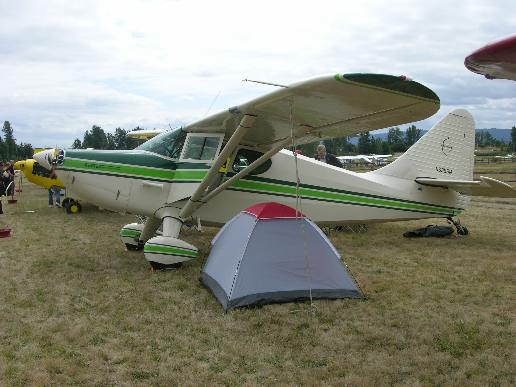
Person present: No